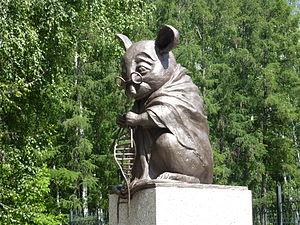
Au cours de l'histoire, ces rongeurs sont fréquemment confondus et partagent bien souvent un même aspect culturel. Depuis la Préhistoire, les « rats » et les « souris » ont toujours accompagné l'Homme. De ce fait, ce sont des animaux qui occupent une très forte symbolique et qui sont fortement présents dans les domaines folkloriques et artistiques. Dans certaines de ses fables, Jean de La Fontaine emploie aussi bien le terme de rat que celui de souris pour désigner le même animal. Impossible alors de savoir auquel des deux rongeurs le poète fait référence. De même, si la Batrachomyomachia attribuée à Homère est traduite par « La Bataille des grenouilles et des rats » elle est traduite dans d'autres langues par « La Bataille des grenouilles et des souris » comme c'est le cas par exemple en anglais ou encore en espagnol. Dans les fables d'Ésope, le problème est le même. On retrouve également cette assimilation en Asie. Ainsi Mûshika, la monture du dieu Ganesh peut être un rat comme elle peut être une souris et dans l'astrologie chinoise, le premier signe du zodiaque est le rat mais il est parfois désigné sous le nom de souris.
Le monument en l'honneur de la souris de laboratoire est une sculpture à Novossibirsk une ville de Russie, en Sibérie occidentale. Il est situé dans un parc en face de l'Institut de cytologie et de génétique de l'Académie des sciences de Russie, et a été achevé le 1ᵉʳ juillet 2013, ce qui coïncide avec le 120ᵉ anniversaire de fondation de la ville.